Spread of Islam

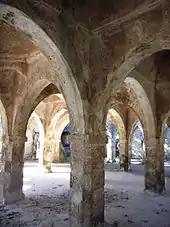
The Great Mosque of Kilwa Kisiwani, made of coral stones, is the largest Mosque of its kind.

The history of commercial and intellectual contact between the inhabitants of the Somalia and the Arabian Peninsula may help explain the Somali people's connection with Muhammad. The early Muslims fled to the port city of Zeila in modern-day Somaliland to seek protection from the Quraysh at the court of the Aksumite Emperor in present-day Ethiopia. Some of the Muslims that were granted protection are said to have then settled in several parts of the Horn region to promote the religion. The victory of the Muslims over the Quraysh in the 7th century had a significant impact on local merchants and sailors, as their trading partners in Arabia had then all adopted Islam, and the major trading routes in the Mediterranean and the Red Sea came under the sway of the Muslim Caliphs. Through commerce, Islam spread amongst the Somali population in the coastal cities. Instability in the Arabian peninsula saw further migrations of early Muslim families to the Somali seaboard. These clans came to serve as catalysts, forwarding the faith to large parts of the Horn region.